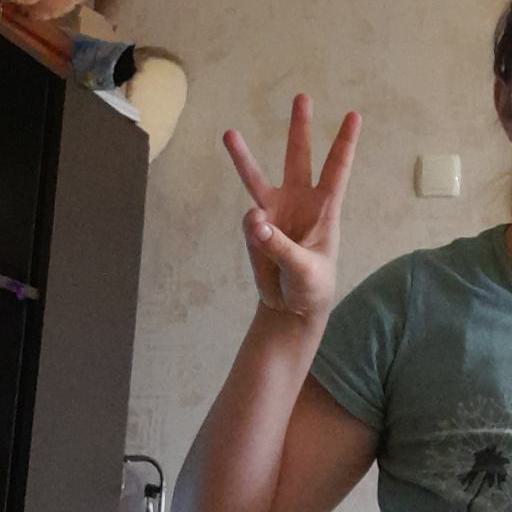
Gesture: three